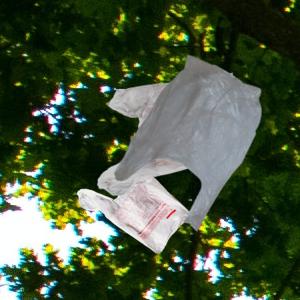
Label: plasticbags